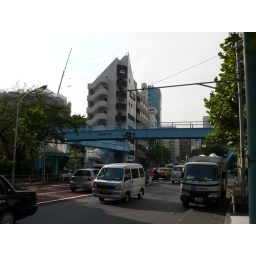
I swear I wasn't trying to spot the split window bus in this pic.